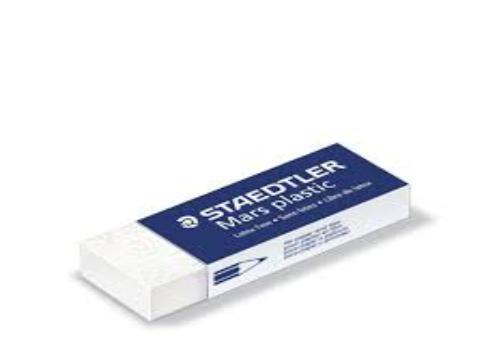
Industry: Necessities